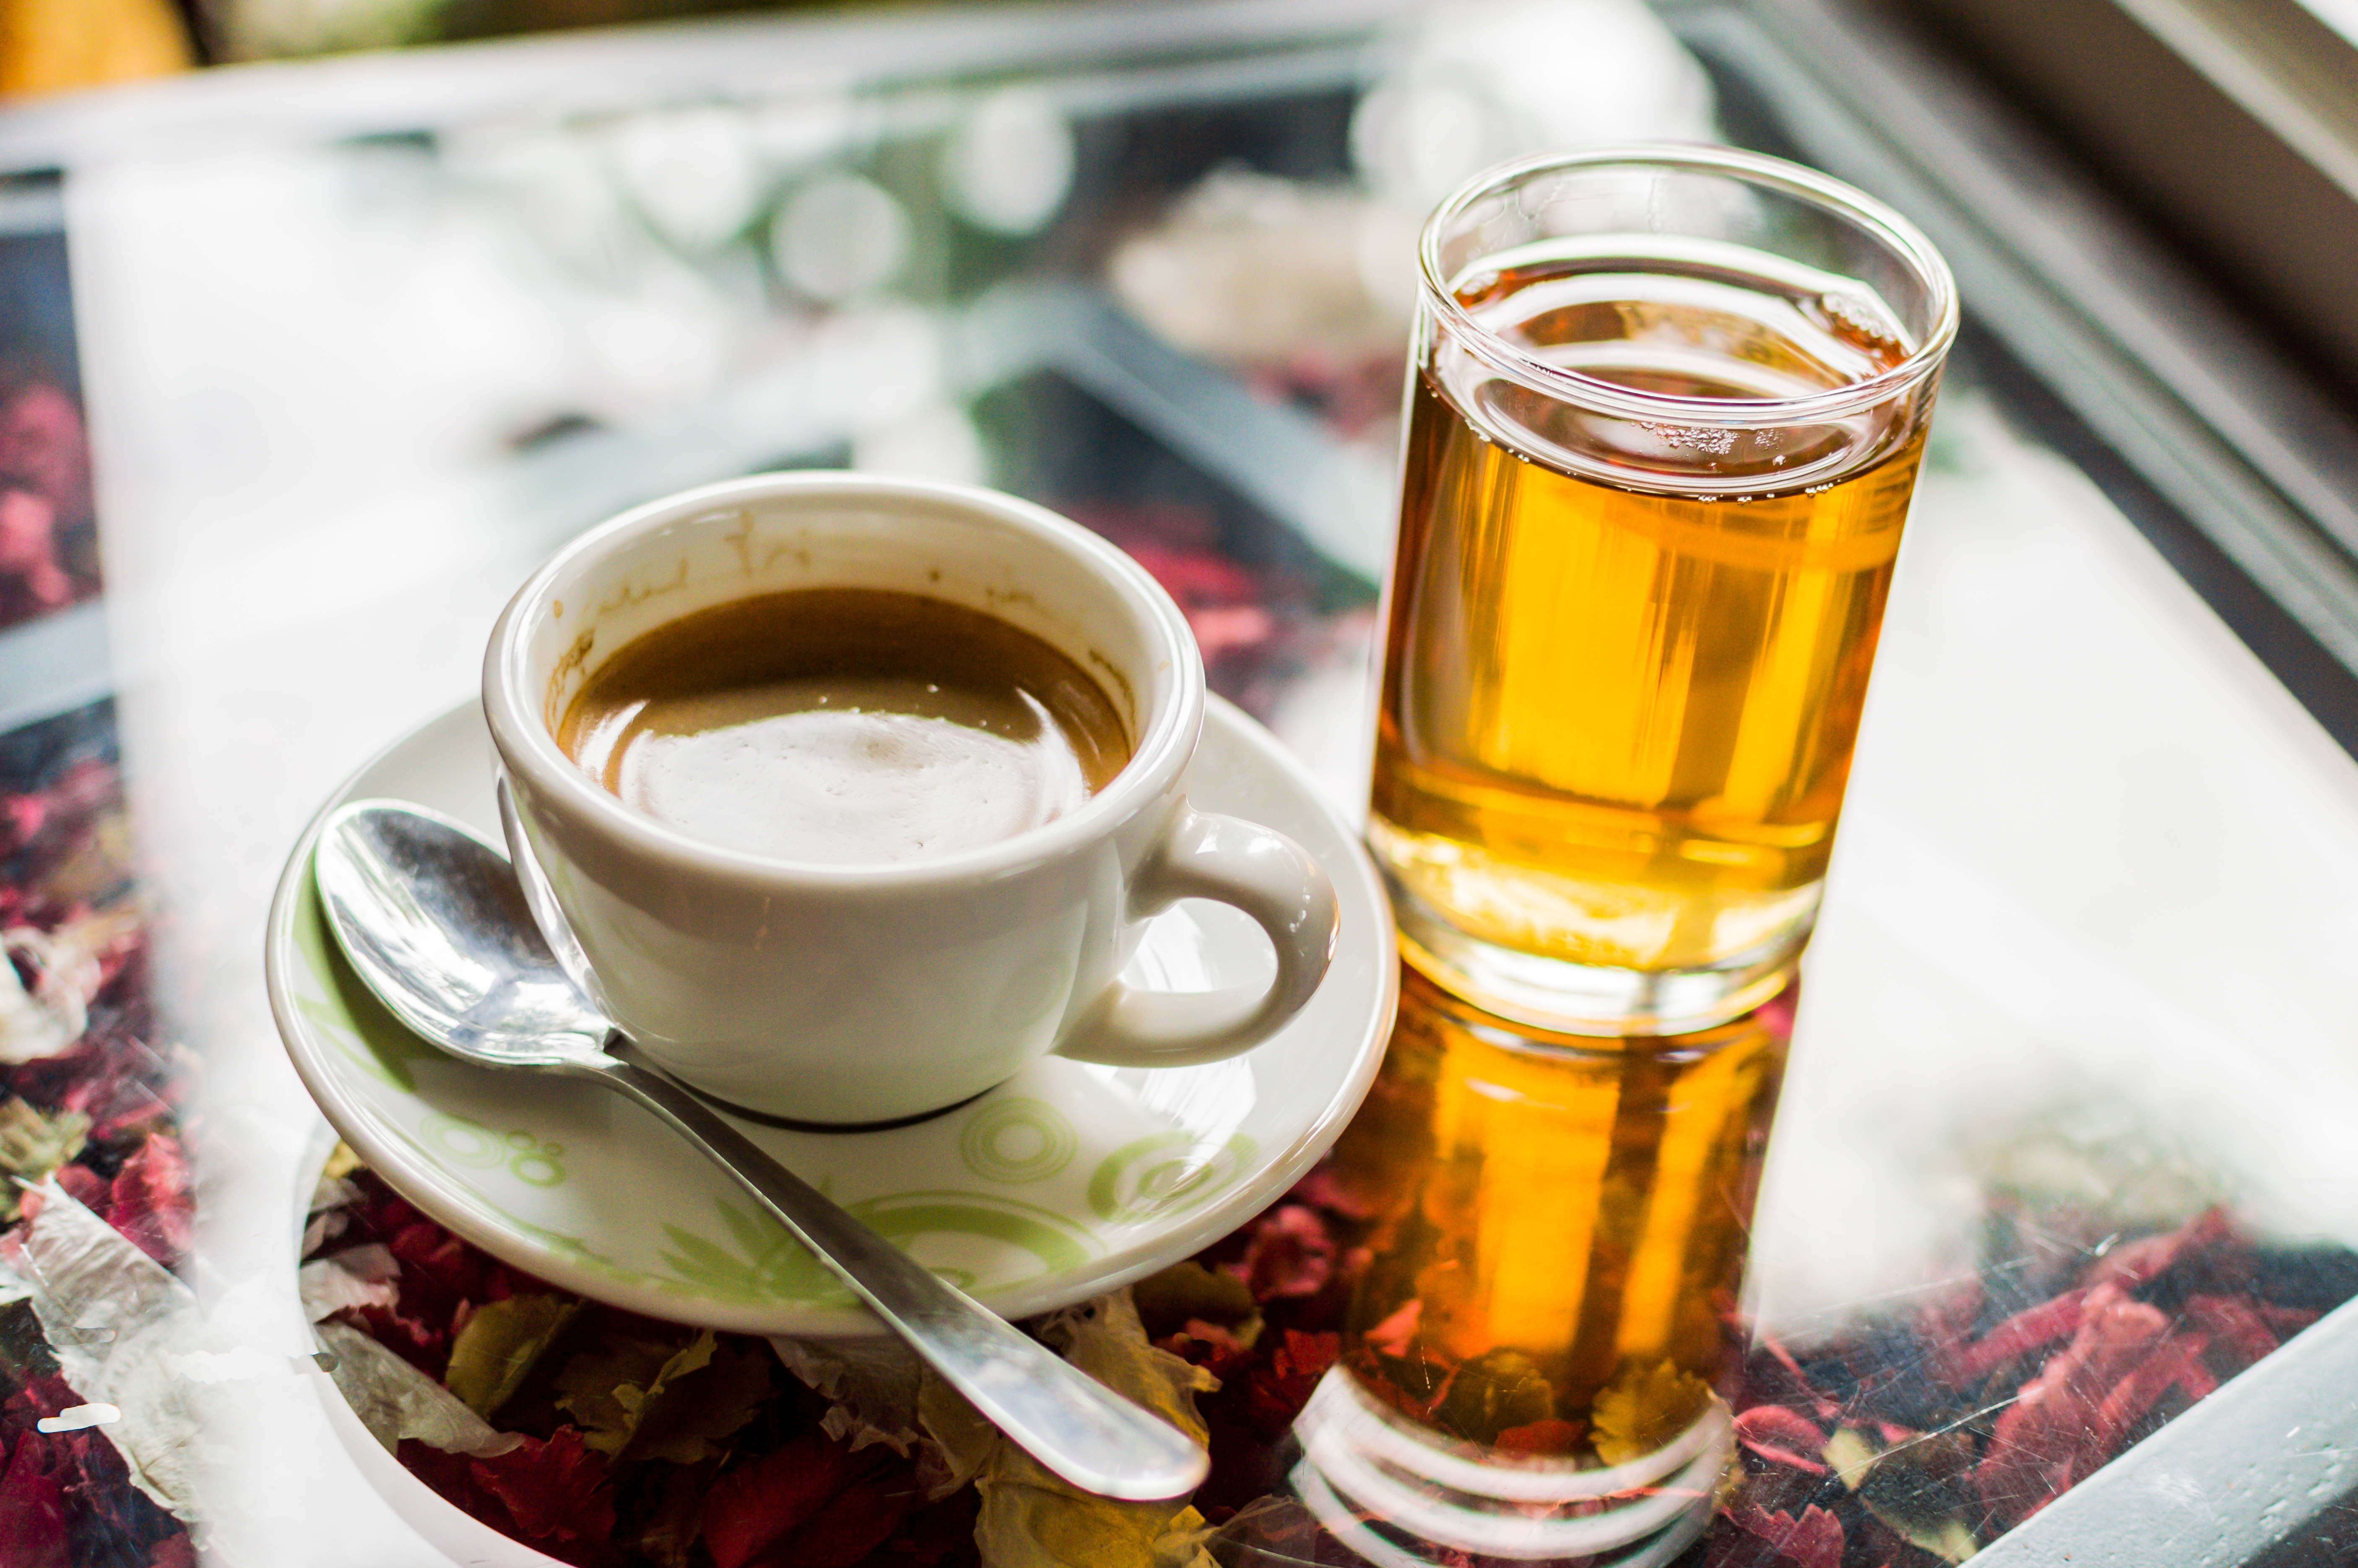
table, cafe, coffee, wood, white, tea, morning, dark, aroma, cup, food, produce, plate, brown, beverage, drink, black, closeup, breakfast, espresso, cream, delicious, caffeine, background, hot, nobody, flavor